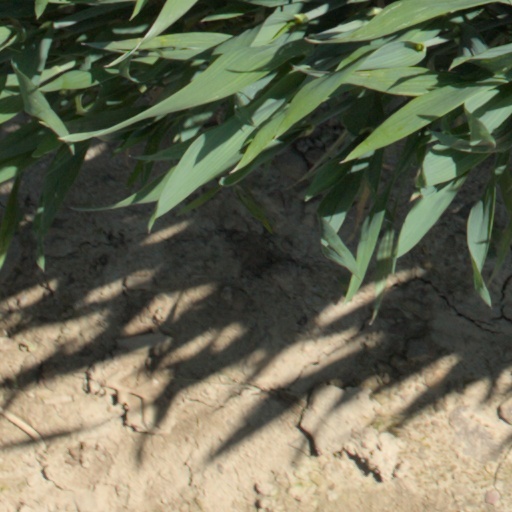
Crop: wheat